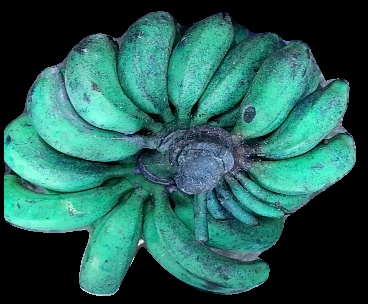
Variety: rasbale
Grade: grade3